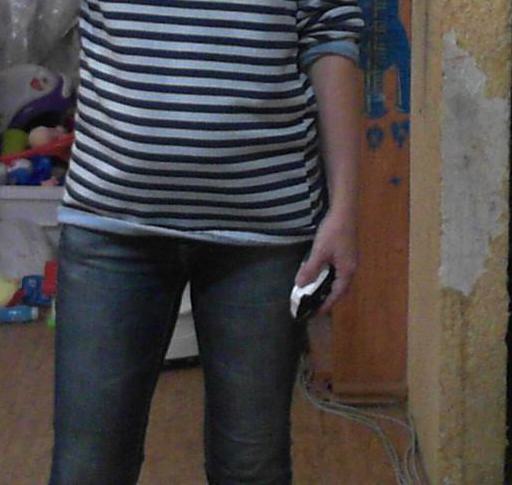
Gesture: no_gesture